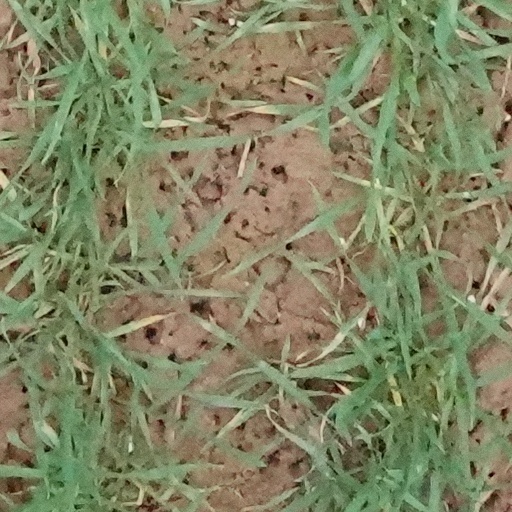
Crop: wheat